Devils Lake Journal

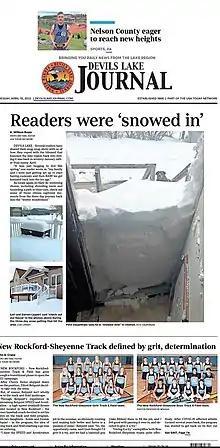
Devils Lake Daily Journal April 19th 2022 edition

The Devils Lake Daily Journal is an American English language daily newspaper printed in Devils Lake, North Dakota. It is owned by Champion Media. The "Journal" is the official newspaper of Ramsey County, North Dakota, and has a modest circulation in northeast North Dakota. The paper also covers local school sports and items of news for Bensen and Nelson Counties, expanding their coverage zones in recent years, while also being the local coverage source for the Spirit Lake Indian Reservation.